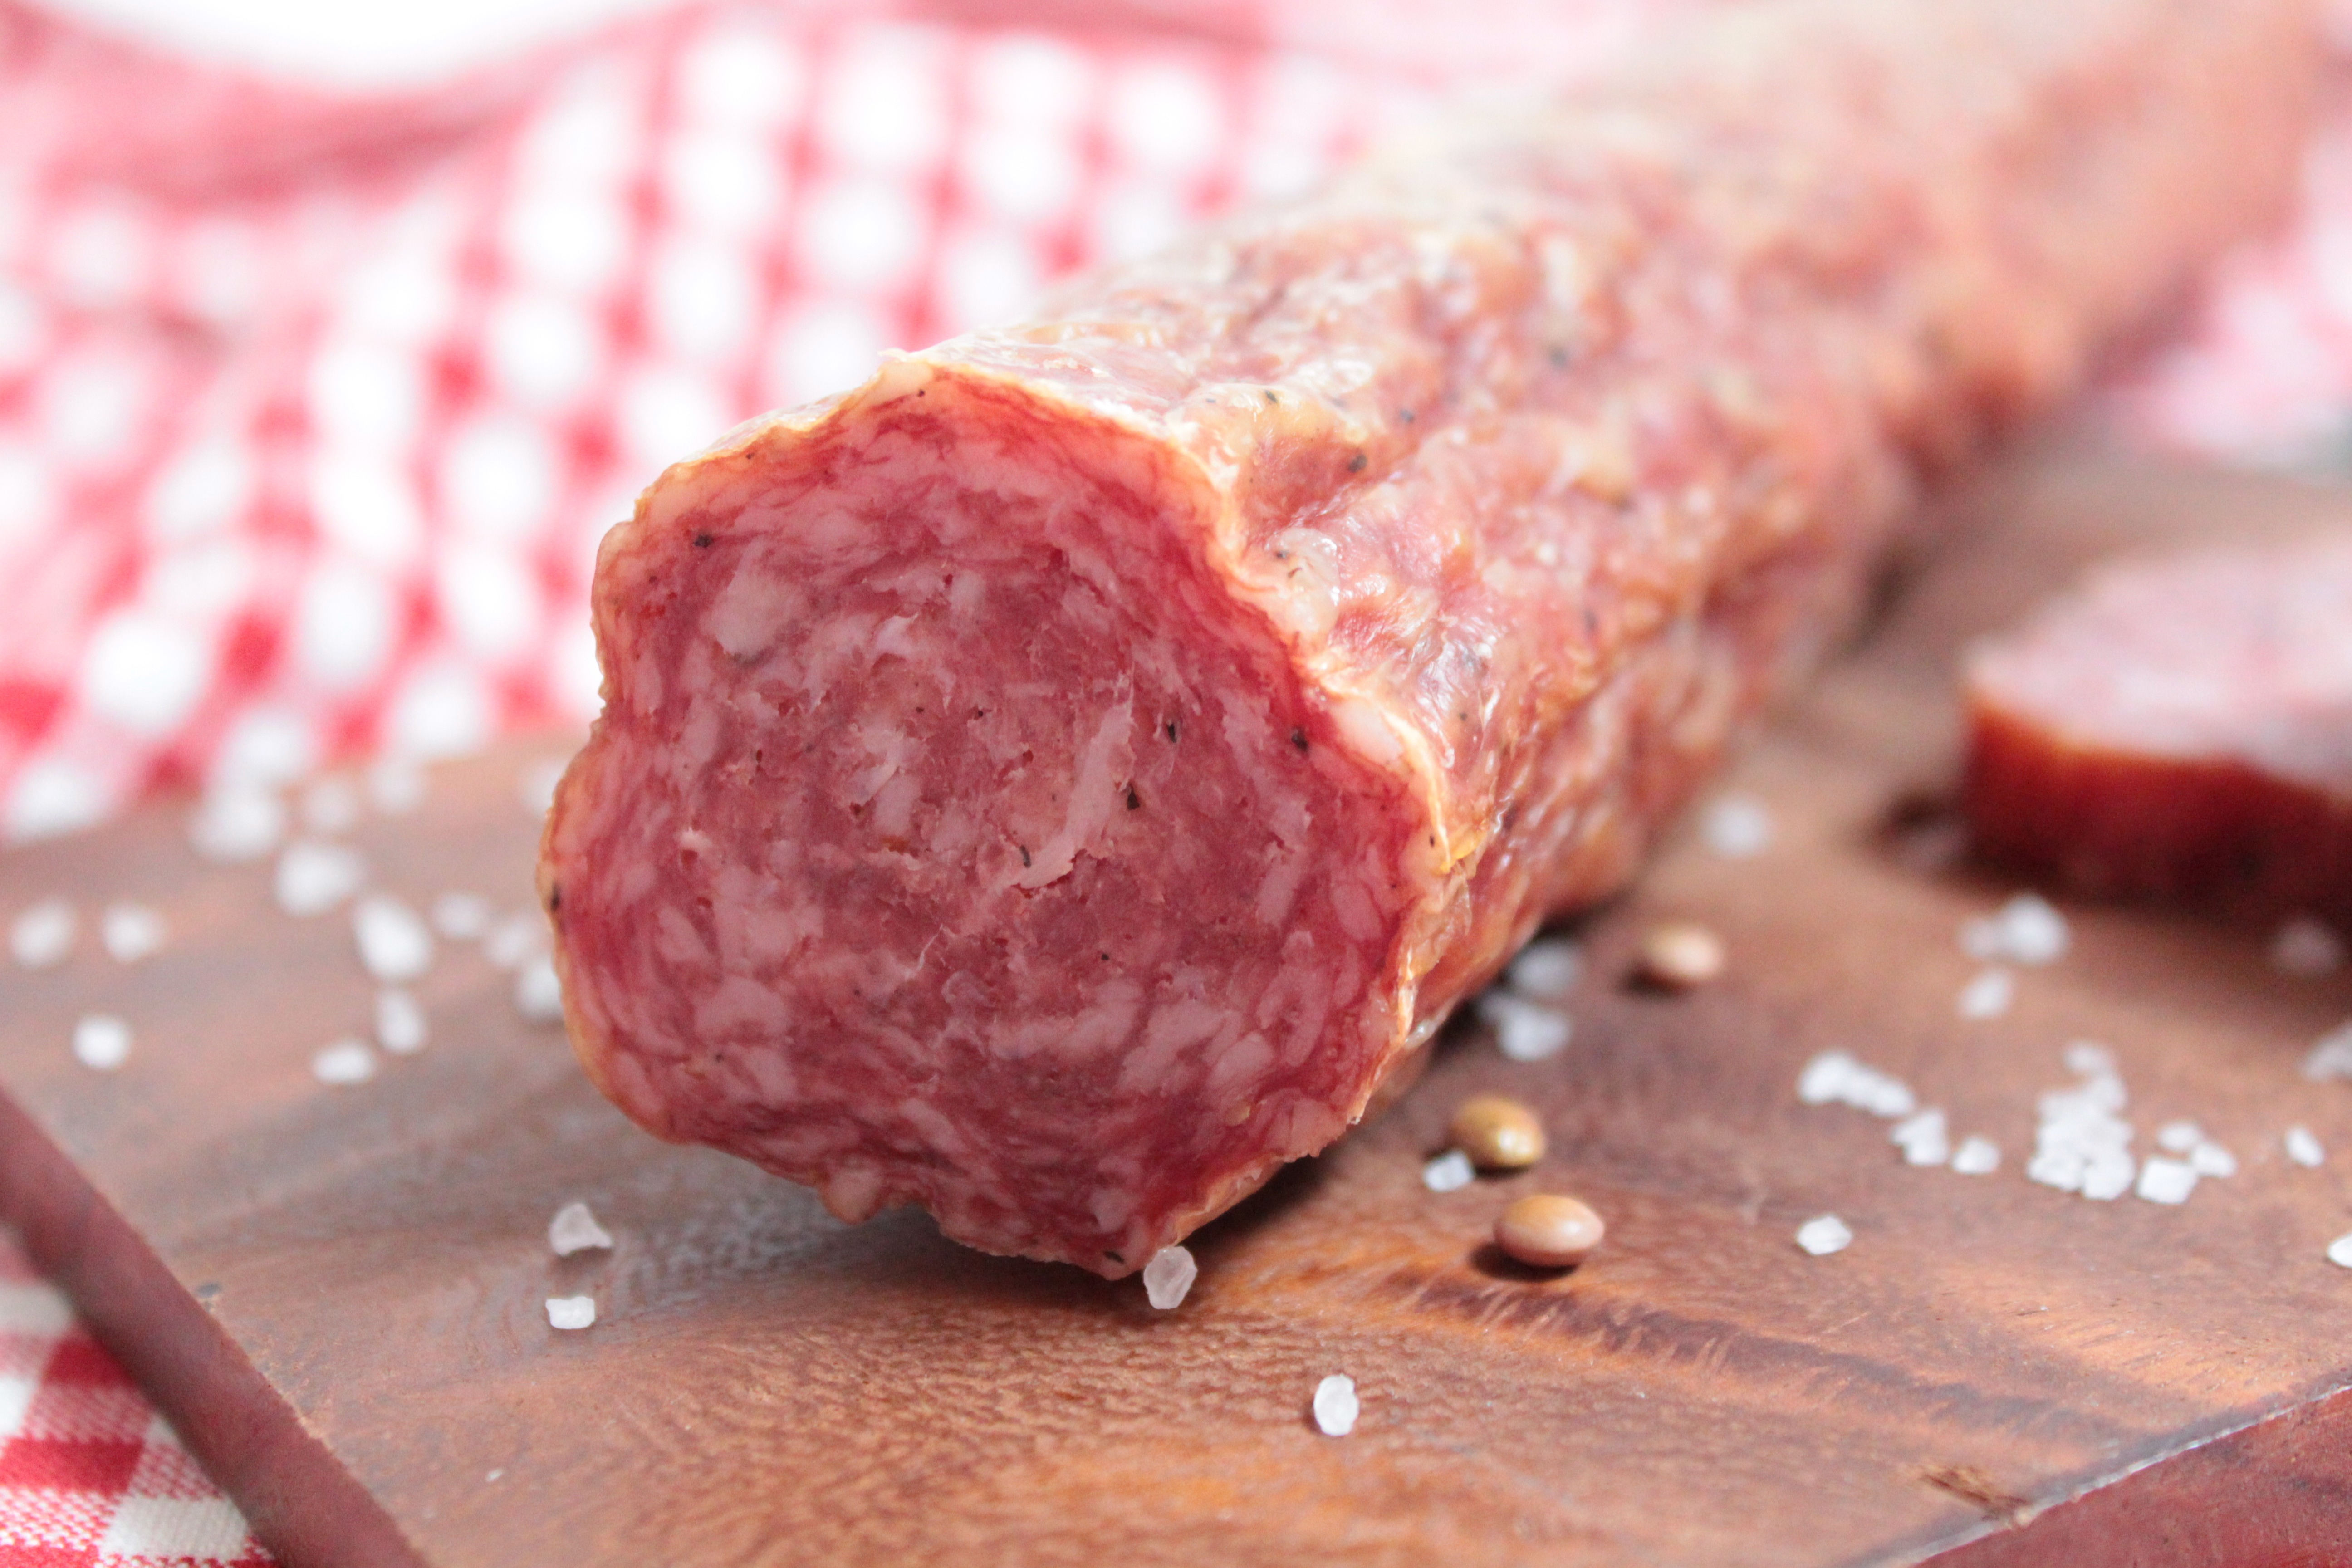
dish, food, cooking, produce, eat, meat, cuisine, steak, sausage, venison, red meat, animal source foods, kobe beef, sirloin steak, salt cured meat, horse meat